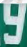
Number: 9